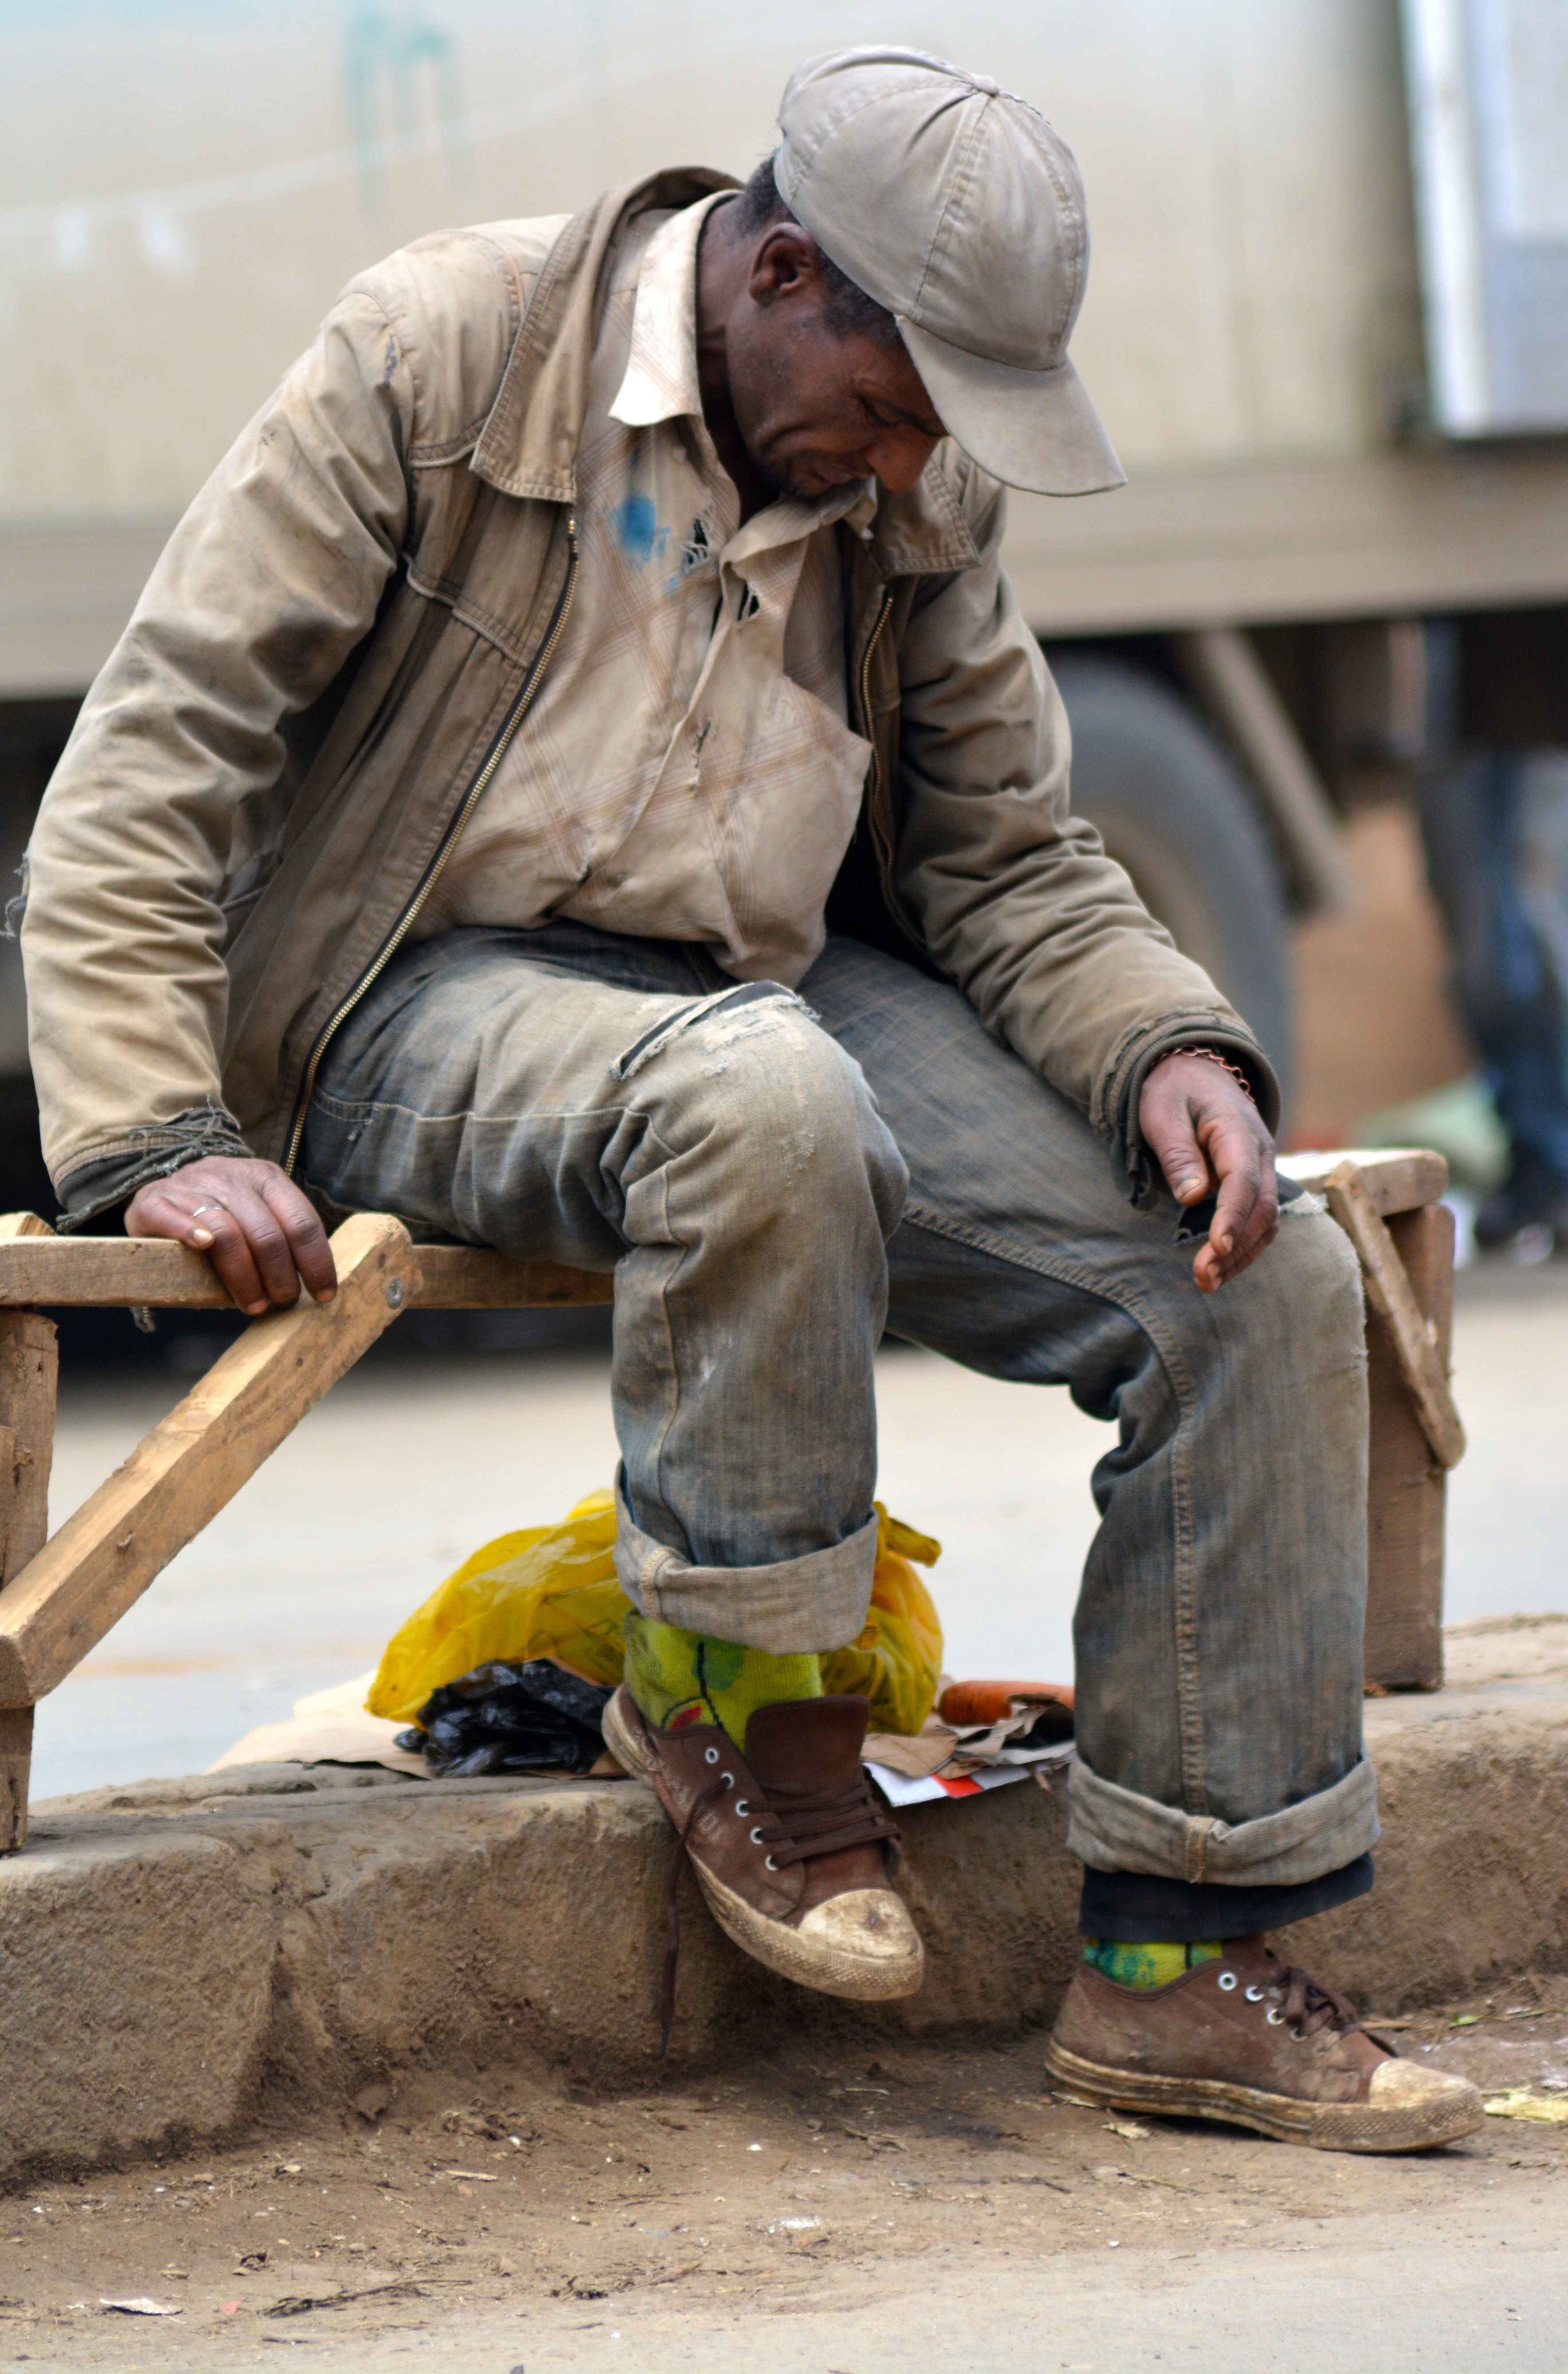
work, man, person, road, street, construction, child, worker, job, african, laborer, construction worker, hard work, human positions, bricklayer